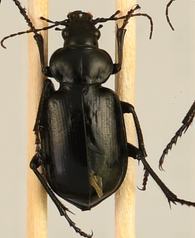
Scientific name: Calosoma affine
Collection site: Konza Prairie Agroecosystem NEON (KONA), plot KONA_007